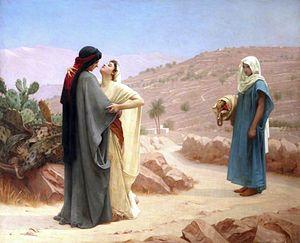
Ruth est un personnage biblique dont l'histoire est relatée dans le livre de Ruth, qui est classé parmi les Ketouvim dans la tradition juive et parmi les livres historiques chrétiens. Avec sa seconde union, après la mort de son premier époux, la figure de Ruth est celle d'une convertie qui s'attache aux valeurs du judaïsme et elle est l'arrière-grand-mère du roi David.